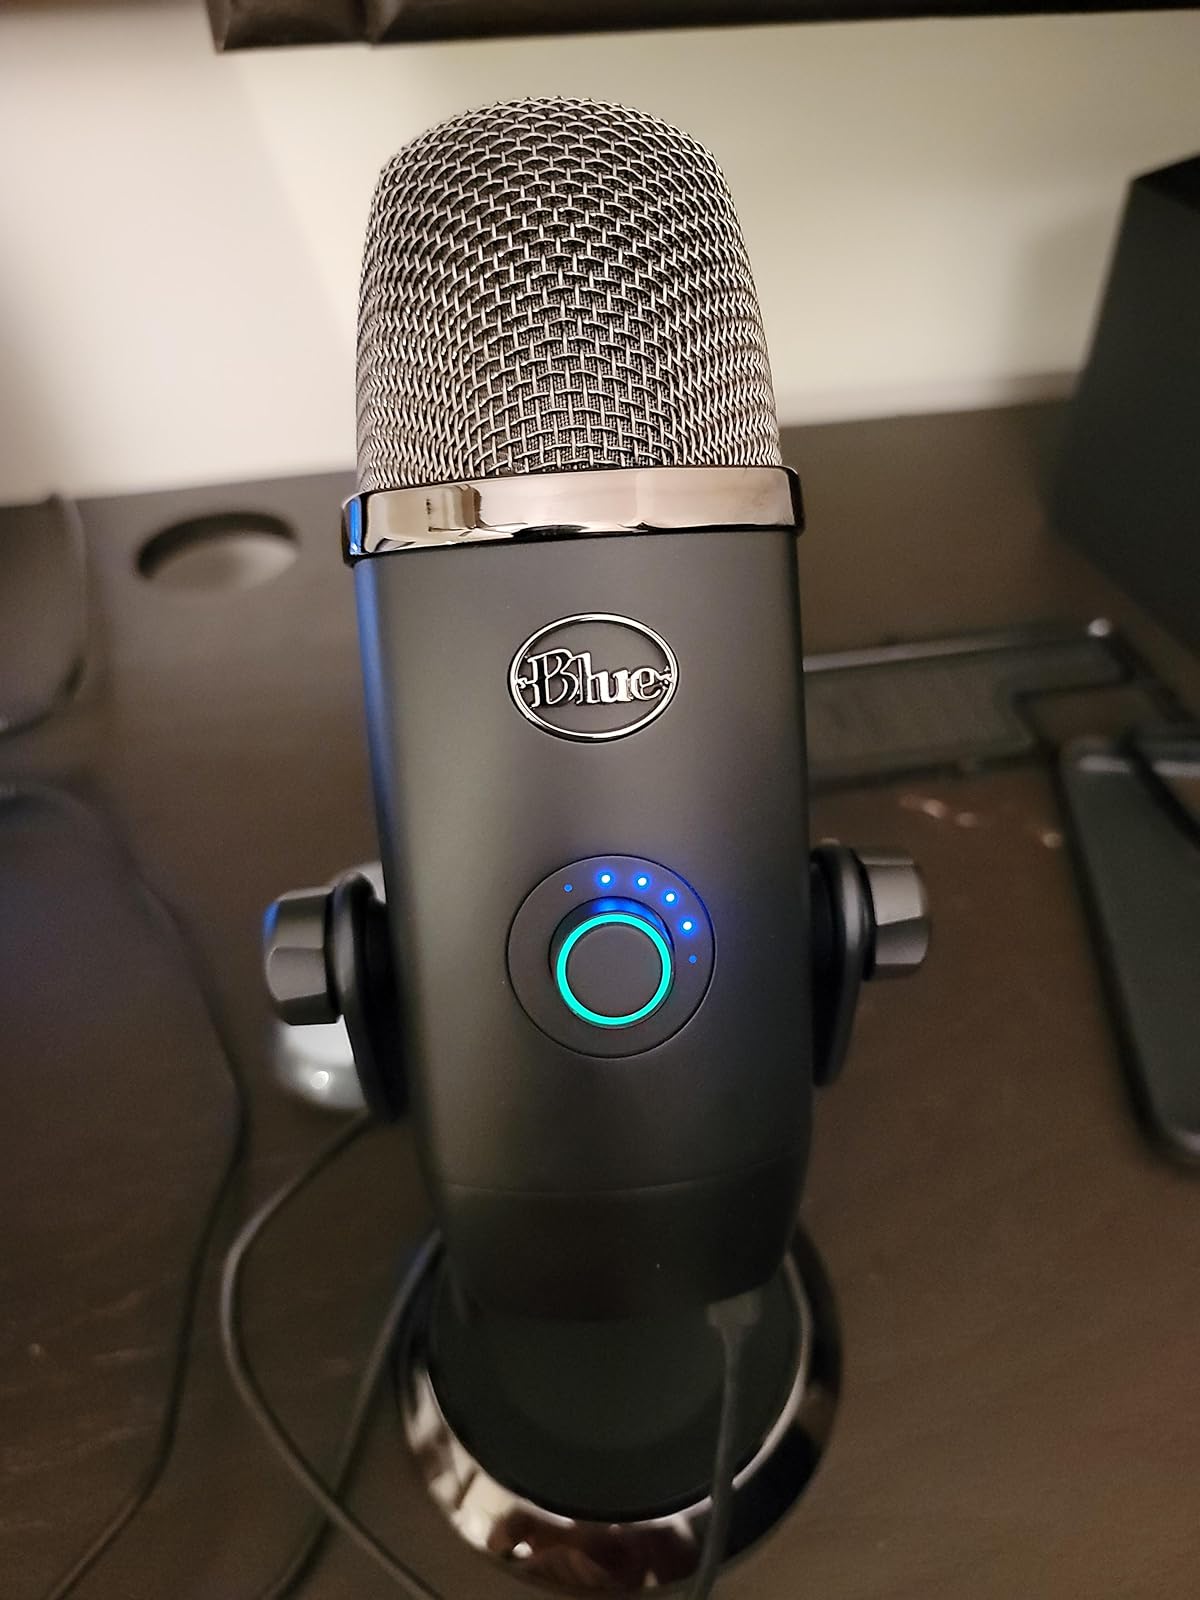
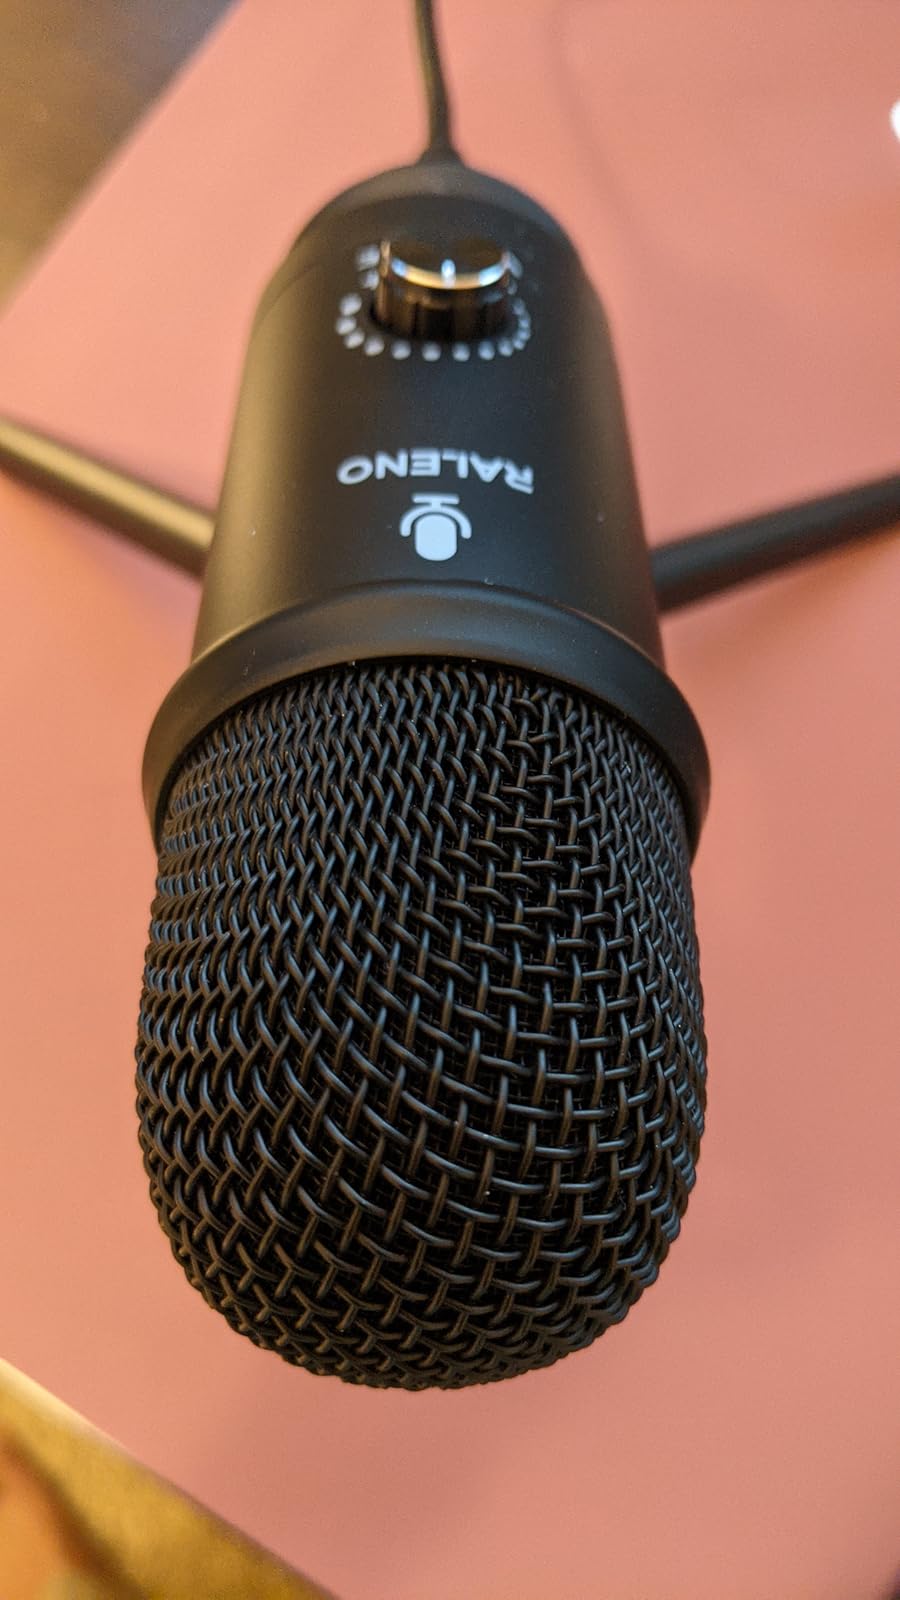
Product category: microphone
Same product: no